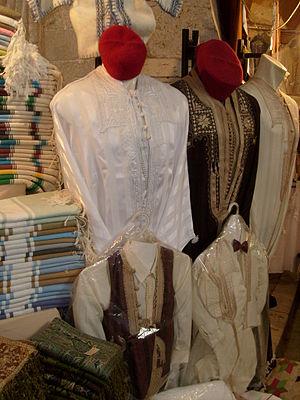
L'artisanat tunisien désigne à la fois un secteur économique et un ensemble de produits fabriqués par des artisans tunisiens comme biens de consommation courante ou produits pour touristes.
La culture de la Tunisie forme une synthèse des différentes cultures amazighe, punique, romaine, juive, chrétienne, arabe, musulmane, turque et française, qu'elle a intégrées à des degrés divers, ainsi que l'influence des dynasties successives qui ont régné sur le pays. La Tunisie a en effet été un carrefour de civilisations et sa culture, héritage de quelque 3 000 ans d'histoire, témoigne d'un pays qui, par sa position géographique en plein bassin méditerranéen, a été au cœur du mouvement d'expansion des grandes civilisations du mare nostrum et des principales religions monothéistes.